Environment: real
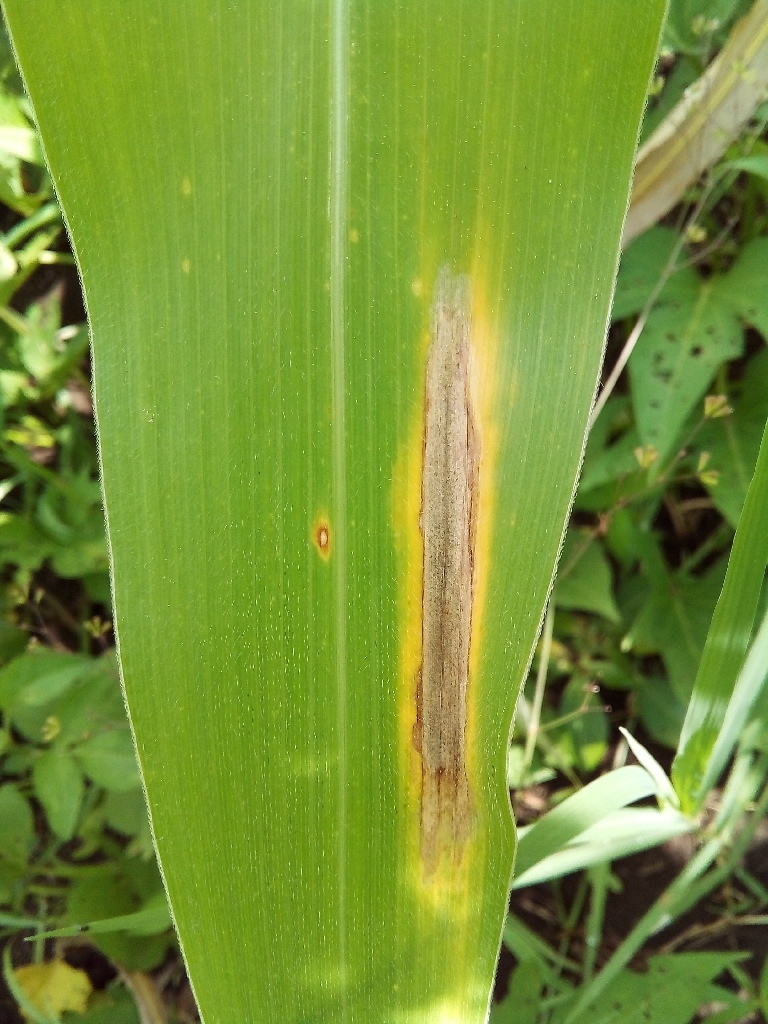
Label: northern_corn_leaf_blight